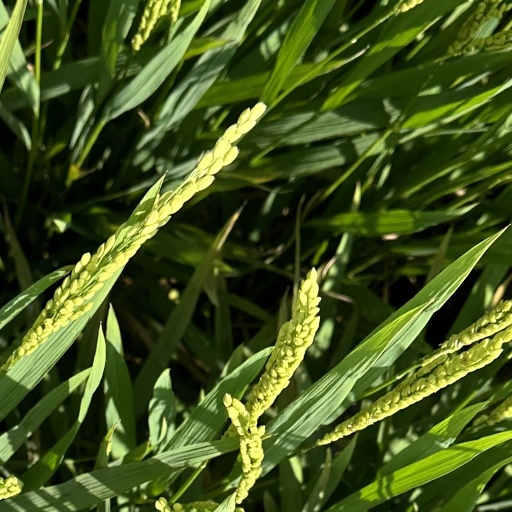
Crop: rice